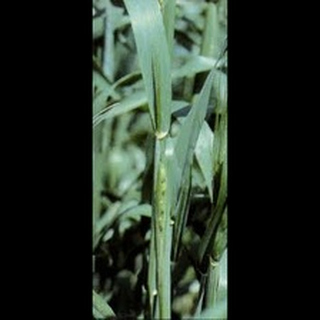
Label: wheat_leaf_blight